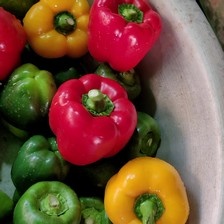
Label: capsicum